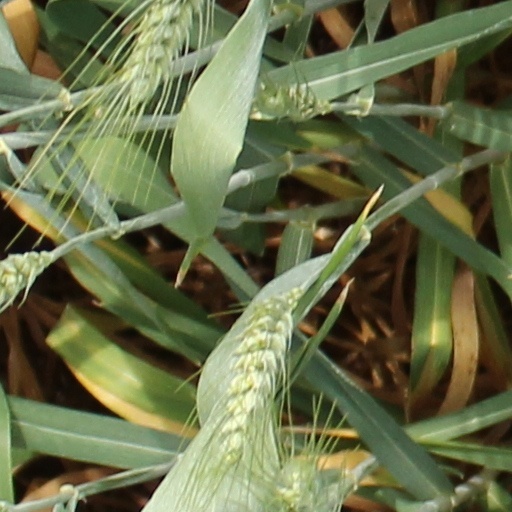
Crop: wheat